Murder ballad

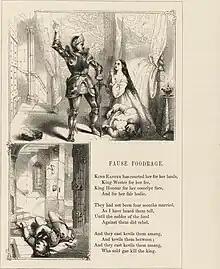
"Fause Foodrage" from "The Book of British ballads" (1842)

Murder ballads are a subgenre of the traditional ballad form dealing with a crime or a gruesome death. Their lyrics form a narrative describing the events of a murder, often including the lead-up and/or aftermath. The term refers to the content, and may be applied to traditional ballads, part of oral culture.